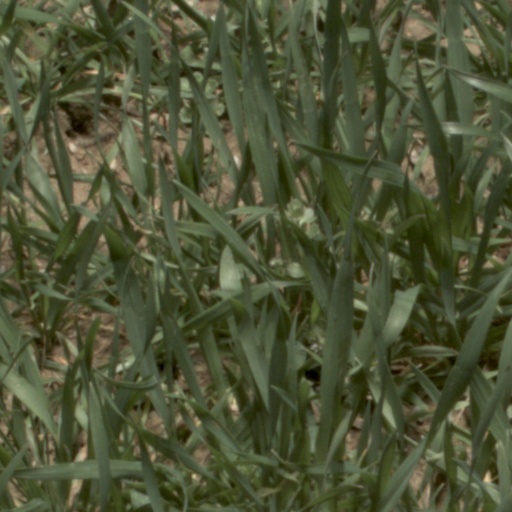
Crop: wheat